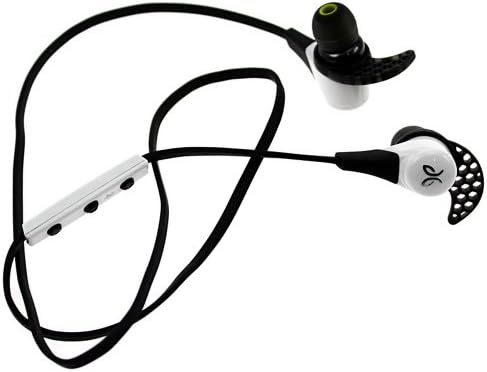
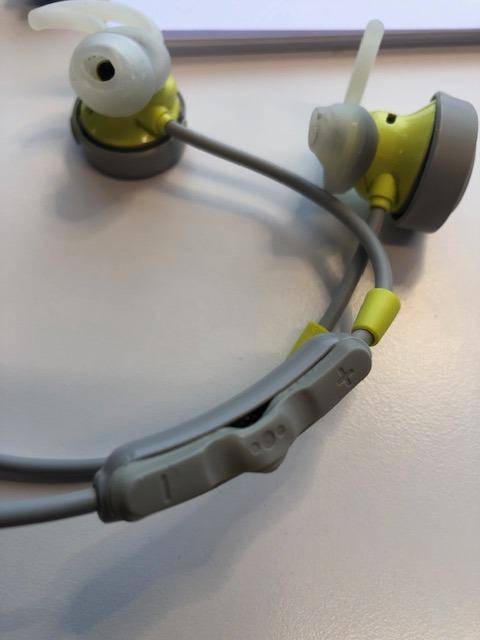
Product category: headphones
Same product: no